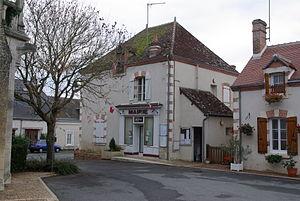
Thénioux, la Mairie
Thénioux est une commune française située dans le département du Cher, en région Centre-Val de Loire.